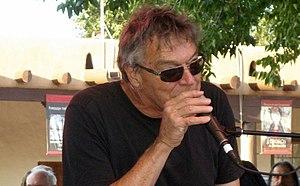
Démonstration de duck call (appeau)
Un appeau est un instrument utilisé à la chasse pour produire un son ou un bruit particulier attirant les oiseaux ou le gibier. Il est aussi nommé chilet ou pipeau par déformation du fait de sa similitude de construction.